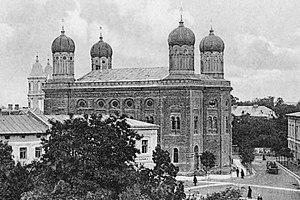
Le ghetto de Stanisławów était un ghetto pour les Juifs créé en 1941 par les autorités allemandes nazies dans la ville polonaise de Stanisławów. Avant 1939, la ville faisait partie de la deuxième République polonaise. Après l'invasion allemande de l'Union soviétique, l'Allemagne nazie a incorporé la ville dans le district de Galicie, comme cinquième district du gouvernement général semi-colonial.